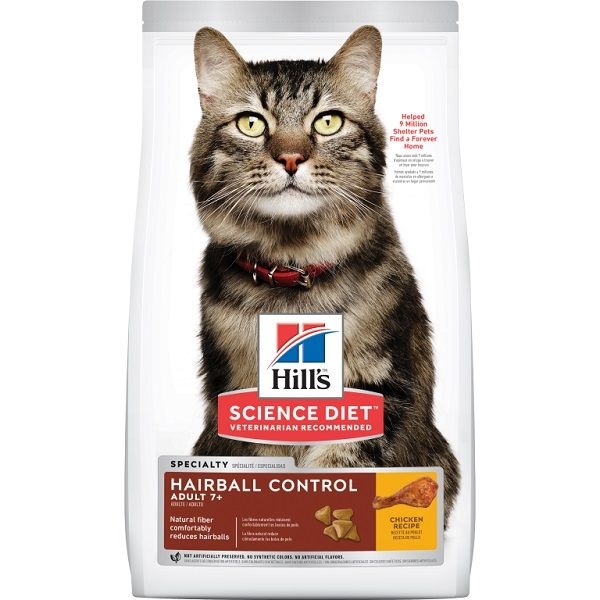
Hill's Science Diet - 高齡貓7歲以上去毛球
介紹 貓咪體內自然會形成毛球，但如果發生頻率比預期高，高齡貓可能需要採用營養方案解決此問題。希爾思寵物食品 7歲以上高齡貓 去毛球乾糧營養配方有助於避免高齡貓體內毛球形成。此款貓用食品內含維持精實肌肉所需的優良蛋白質，以天然原料製成，採用omega-3和omega-6脂肪酸滋潤愛貓的皮膚和毛髮。同時提供必要的牛磺酸維持高齡貓的腎臟和心臟健康。寵物食品採用全新包裝，賞心悅目。部分產品更推出新名稱、新顆粒形狀和新配方。 餵食指南 請見產品包裝閱讀詳細的餵食指南。請視其維持最佳體重所需，斟酌調整餵食量。若不確定，可向獸醫諮詢。若首度餵食本產品，請以七天以上時間，逐漸增加新食物並減少舊食物的方式轉換餵食。請隨時提供清新飲用水！寵物的營養需求會隨著年齡增長而改變，請於寵物健檢時諮詢醫師相關資訊。 成份 雞肉、全穀粒小麥、玉米筋質粉、雞肉脂肪、纖維素粉、小麥筋質、釀造米、脫水甜菜漿、雞肝香料、乳酸、氯化鉀、硫酸鈣、魚油、磷酸二鈣、氯化膽鹼、碳酸鈣、牛磺酸、維生素(維生素E添加劑、抗壞血酸多聚磷酸酯(維生素C來源)、菸鹼酸添加劑、維生素B1、維生素A添加劑、泛酸鈣、核黃素添加劑、生物素、維生素B12添加劑、維生素B6、葉酸、維生素D3添加劑)、碘鹽、礦物質(硫酸亞鐵、氧化鋅、硫酸銅、氧化錳、碘酸鈣、亞硒酸鈉)、左旋肉酸素、燕麥纖維、添加綜合維生素E類以保鮮、天然香料、β-胡蘿蔔素、蘋果、青花菜、胡蘿蔔、蔓越莓、綠豌豆 營養分析 粗蛋白質 不低於 28.5% ; 粗脂肪 不低於 15.5% ; 粗纖維 不低於 6.5% ; 粗纖維 不高於 10.7% ; 水 不高於 8% ; 維生素E 不低於 550 IU/kg ; 牛磺酸 不低於 0.1% ; 抗壞血酸(維生素C) 不低於 85 mg/kg ; Omega-3脂肪酸 不低於 0.2% ; Omega-6脂肪酸 不低於 2.5%
Brand: Hills
Category: Animals & Pet Supplies > Pet Supplies > Cat Supplies > Cat Food > Non-Prescription Cat Food